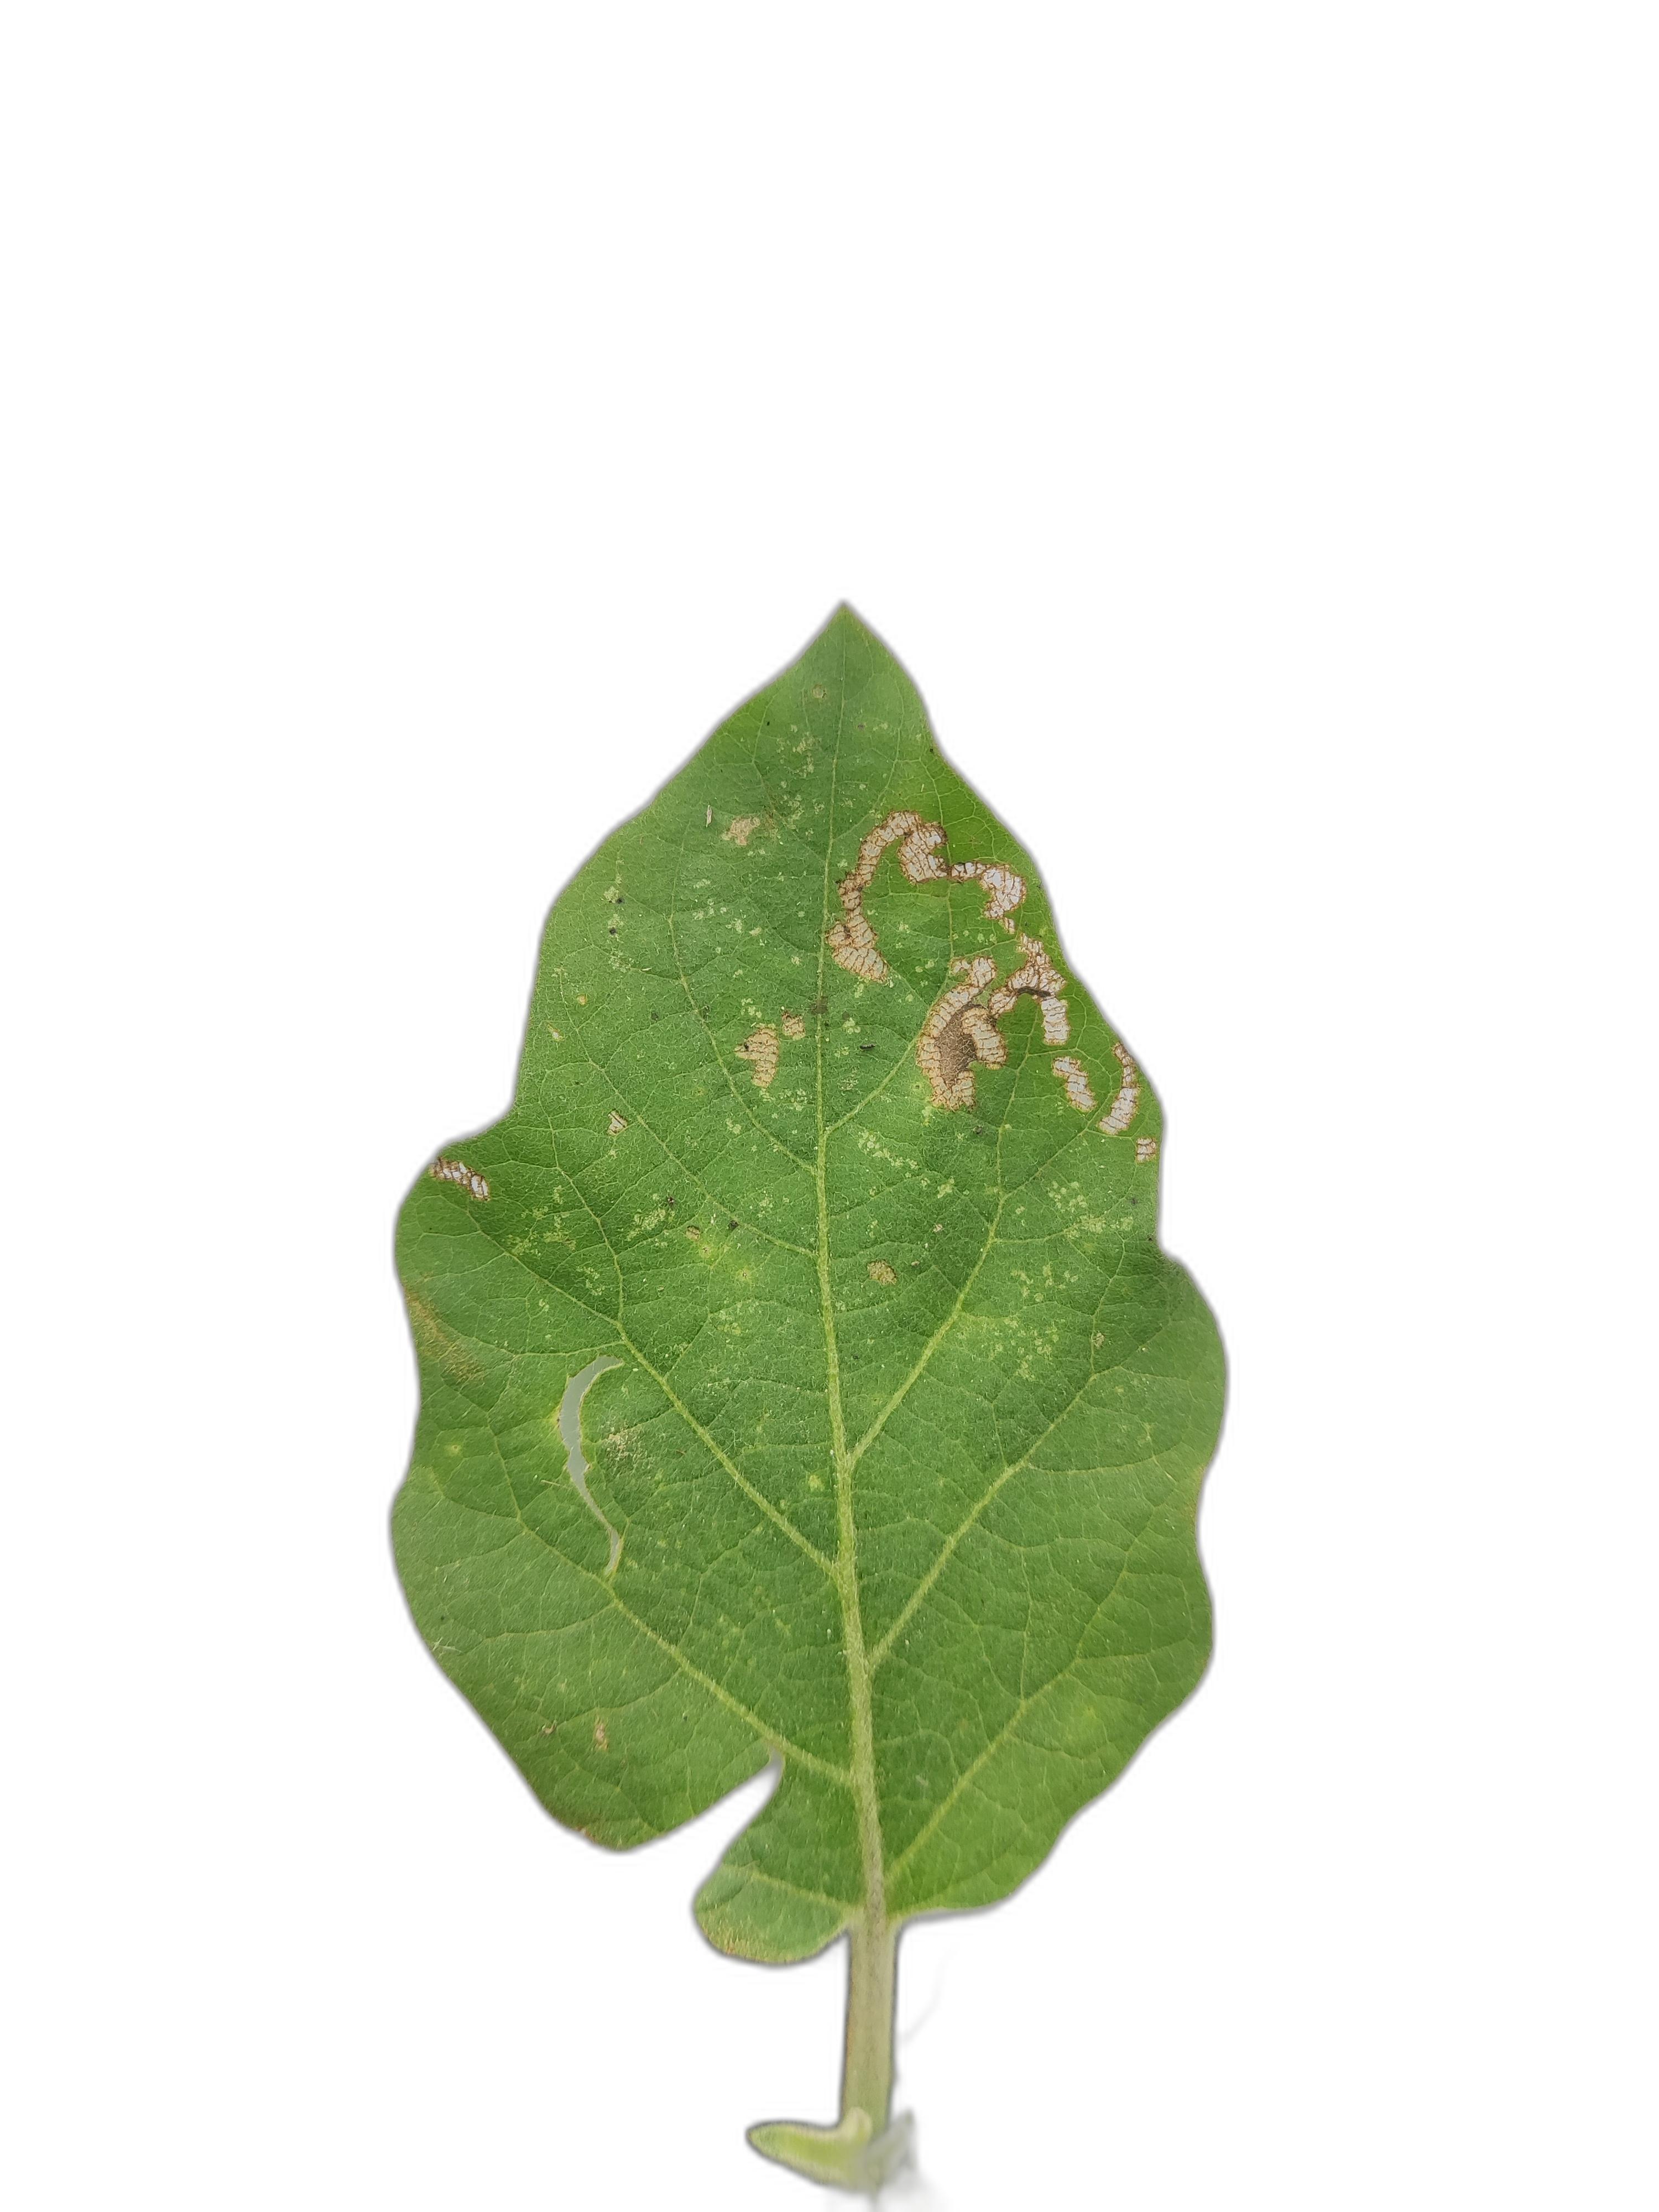
Label: Insect Pest Disease